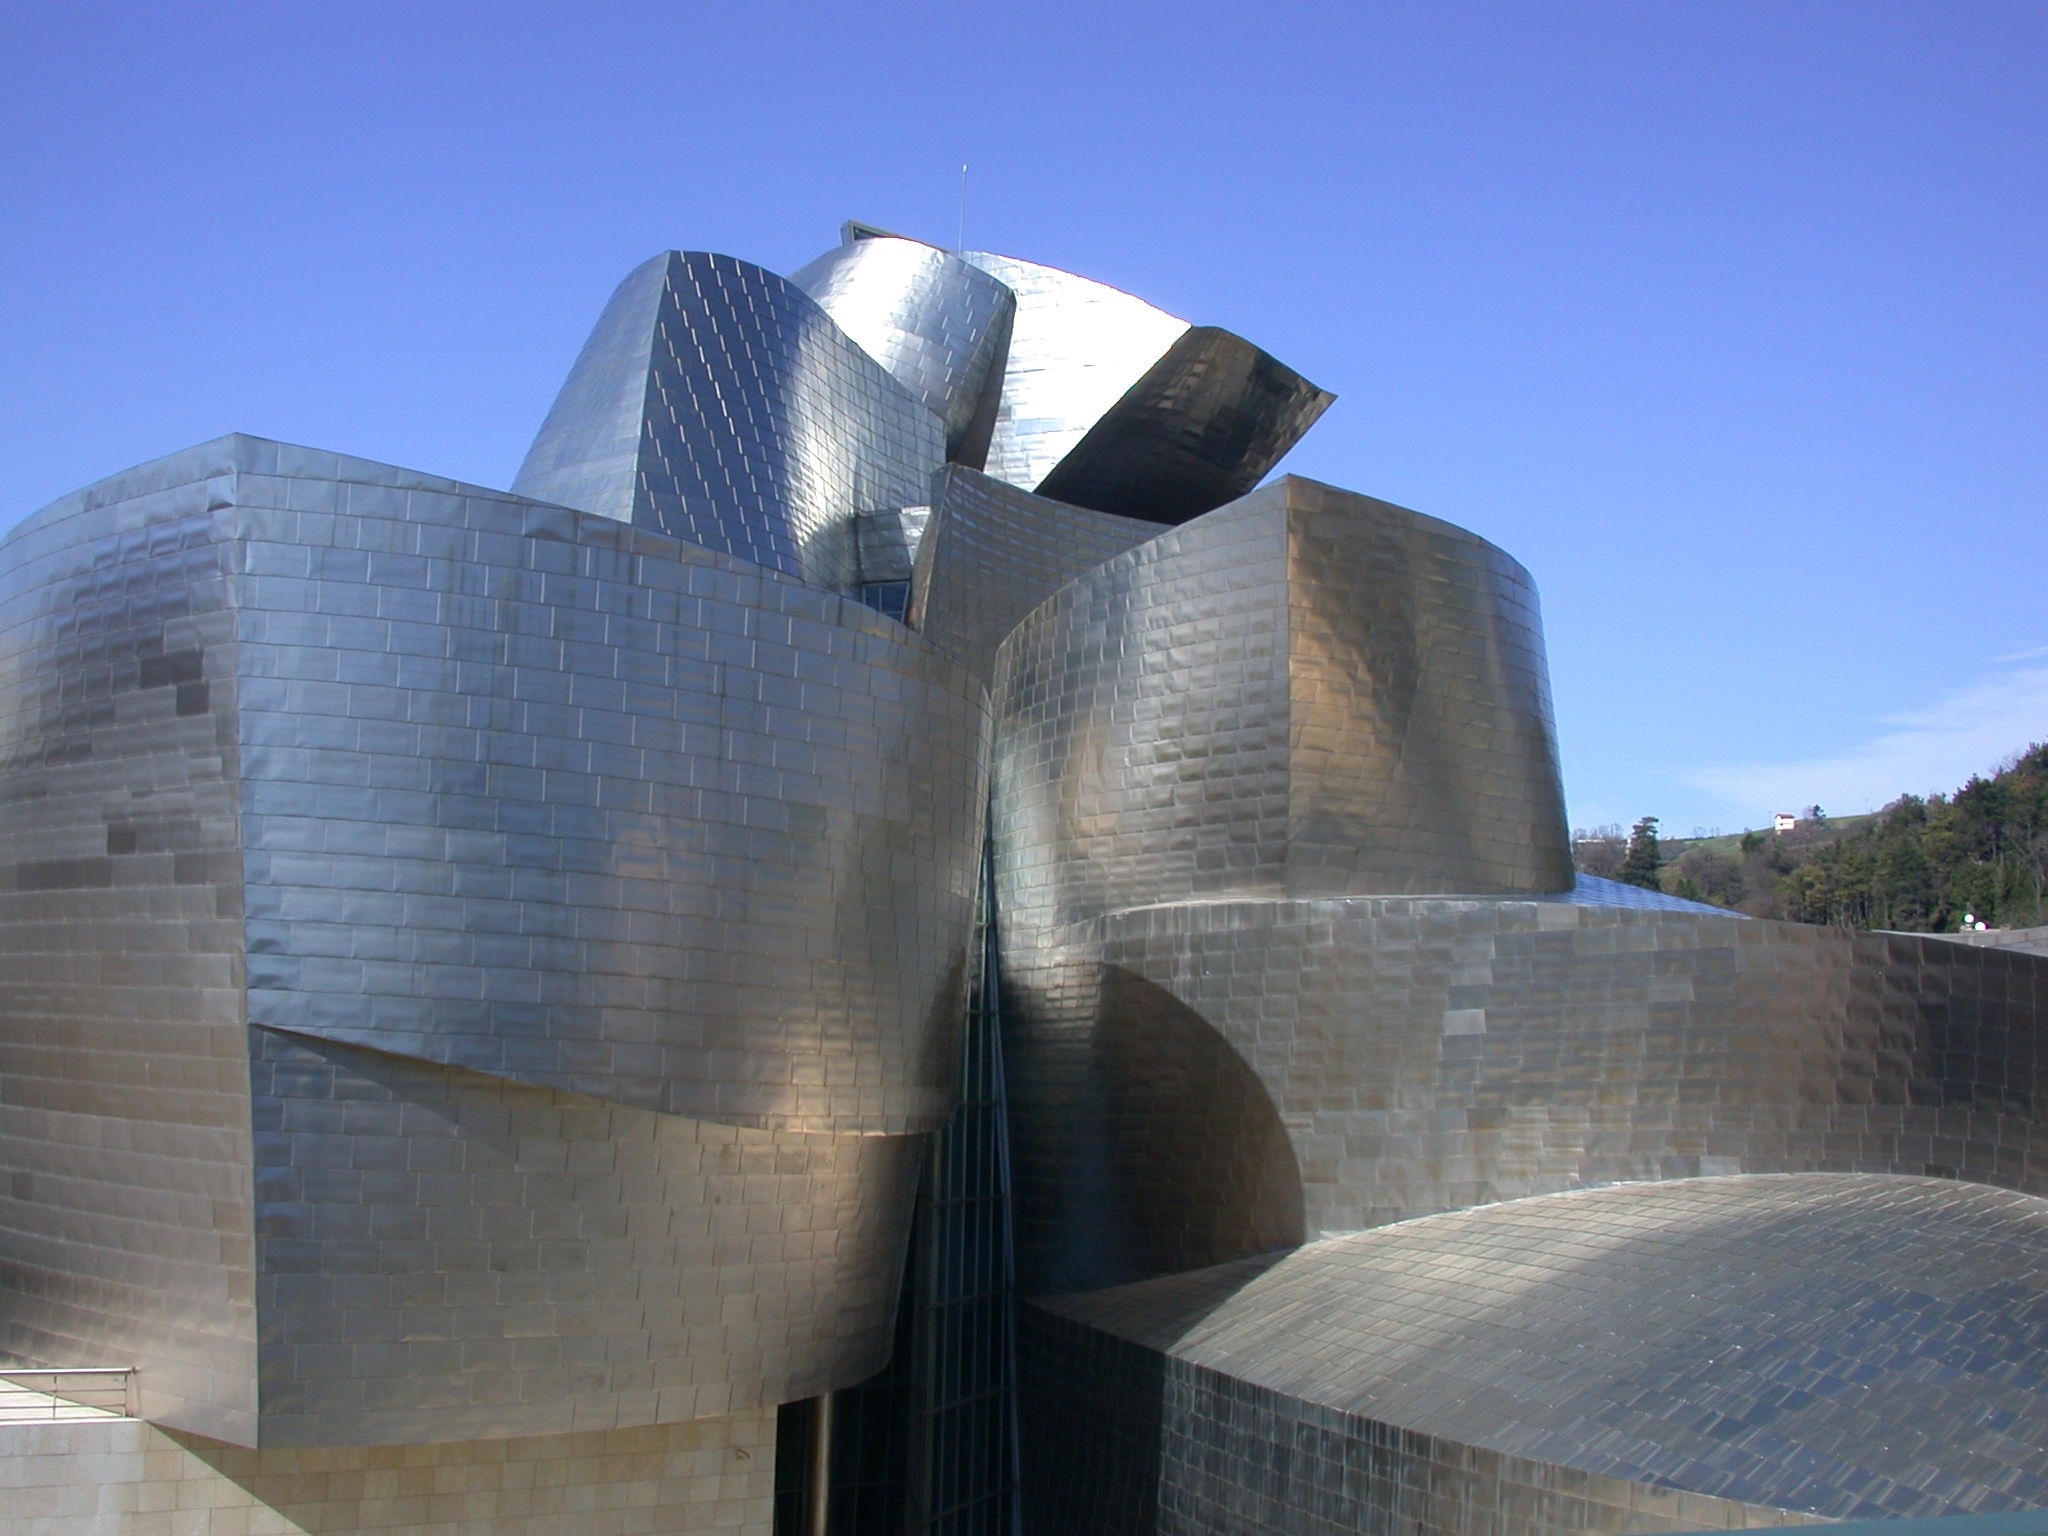
architecture, house, material, sculpture, walt disney, walt disney concert hall